Rationing

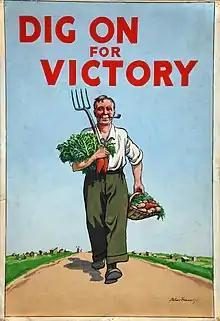
Poster for the "Dig for Victory" campaign, encouraging Britons to supplement their rations by cultivating gardens and allotments

Rationing of food and water may also become necessary during an emergency, such as a natural disaster or terror attack.